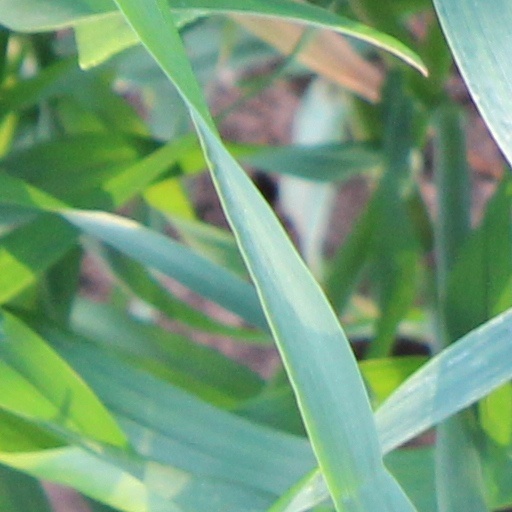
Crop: wheat